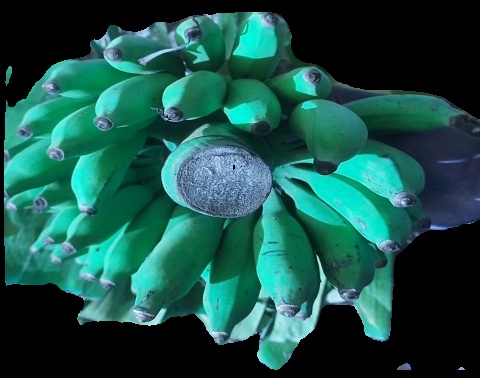
Variety: elakki-bale
Grade: grade3